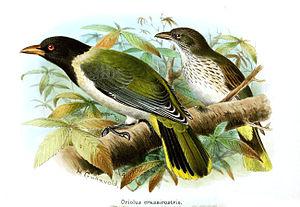
Le Loriot de Sao Tomé est une espèce de passereau de la famille des Oriolidae.